Metro D Line (Minnesota)

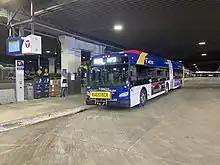
METRO D Line bus at Mall of America station in Bloomington.

The route primarily operates in mixed traffic but there are some segments with bus-only lanes. Northbound through downtown Minneapolis the route travels on 24/7 bus lanes on 7th Street which were created in 2021. A bus-only lane installed in 2019 also exists on Chicago Ave just north of Lake Street.